Young–Helmholtz theory

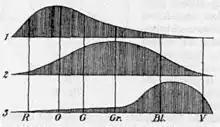
Thomas Young and Hermann von Helmholtz assumed that the eye's retina consists of three different kinds of light receptors for red, green and blue.

The Young–Helmholtz theory (based on the work of Thomas Young and Hermann von Helmholtz in the 19th century), also known as the trichromatic theory, is a theory of trichromatic color vision – the manner in which the visual system gives rise to the phenomenological experience of color. In 1802, Young postulated the existence of three types of photoreceptors (now known as cone cells) in the eye, with different but overlapping response to different wavelengths of visible light.